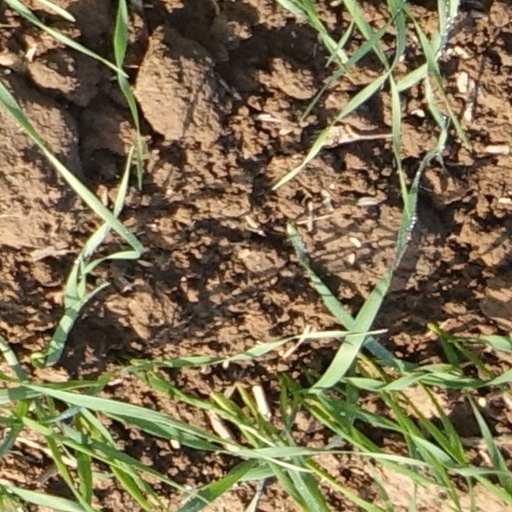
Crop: wheat